Hrabri-class submarine

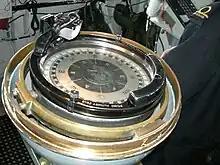
a colour photograph of a large compass surrounded by a brass ring installed on the bridge of a ship

Internally, transverse bulkheads divided the hull into seven watertight compartments. The first two compartments housed the torpedo tubes and reserve torpedoes, respectively, along with sleeping accommodation for some of the crew. The forward trim tanks were located underneath these two compartments. The upper levels of the third and fourth compartments contained accommodations for the officers and additional crew, respectively, and the lower levels each contained 112-cell electric batteries. In the middle of the boat, underneath the conning tower, was the control room. Aft of that, the fifth compartment was taken up by the machinery room, containing two diesel engines for surface running. Underneath that were diesel fuel tanks. The sixth compartment contained two electric motors on the upper level and an electric battery compartment with another 112 cells on the lower level. At the stern, the seventh compartment contained the steering machinery on the upper level and the aft trim tanks on the lower level.